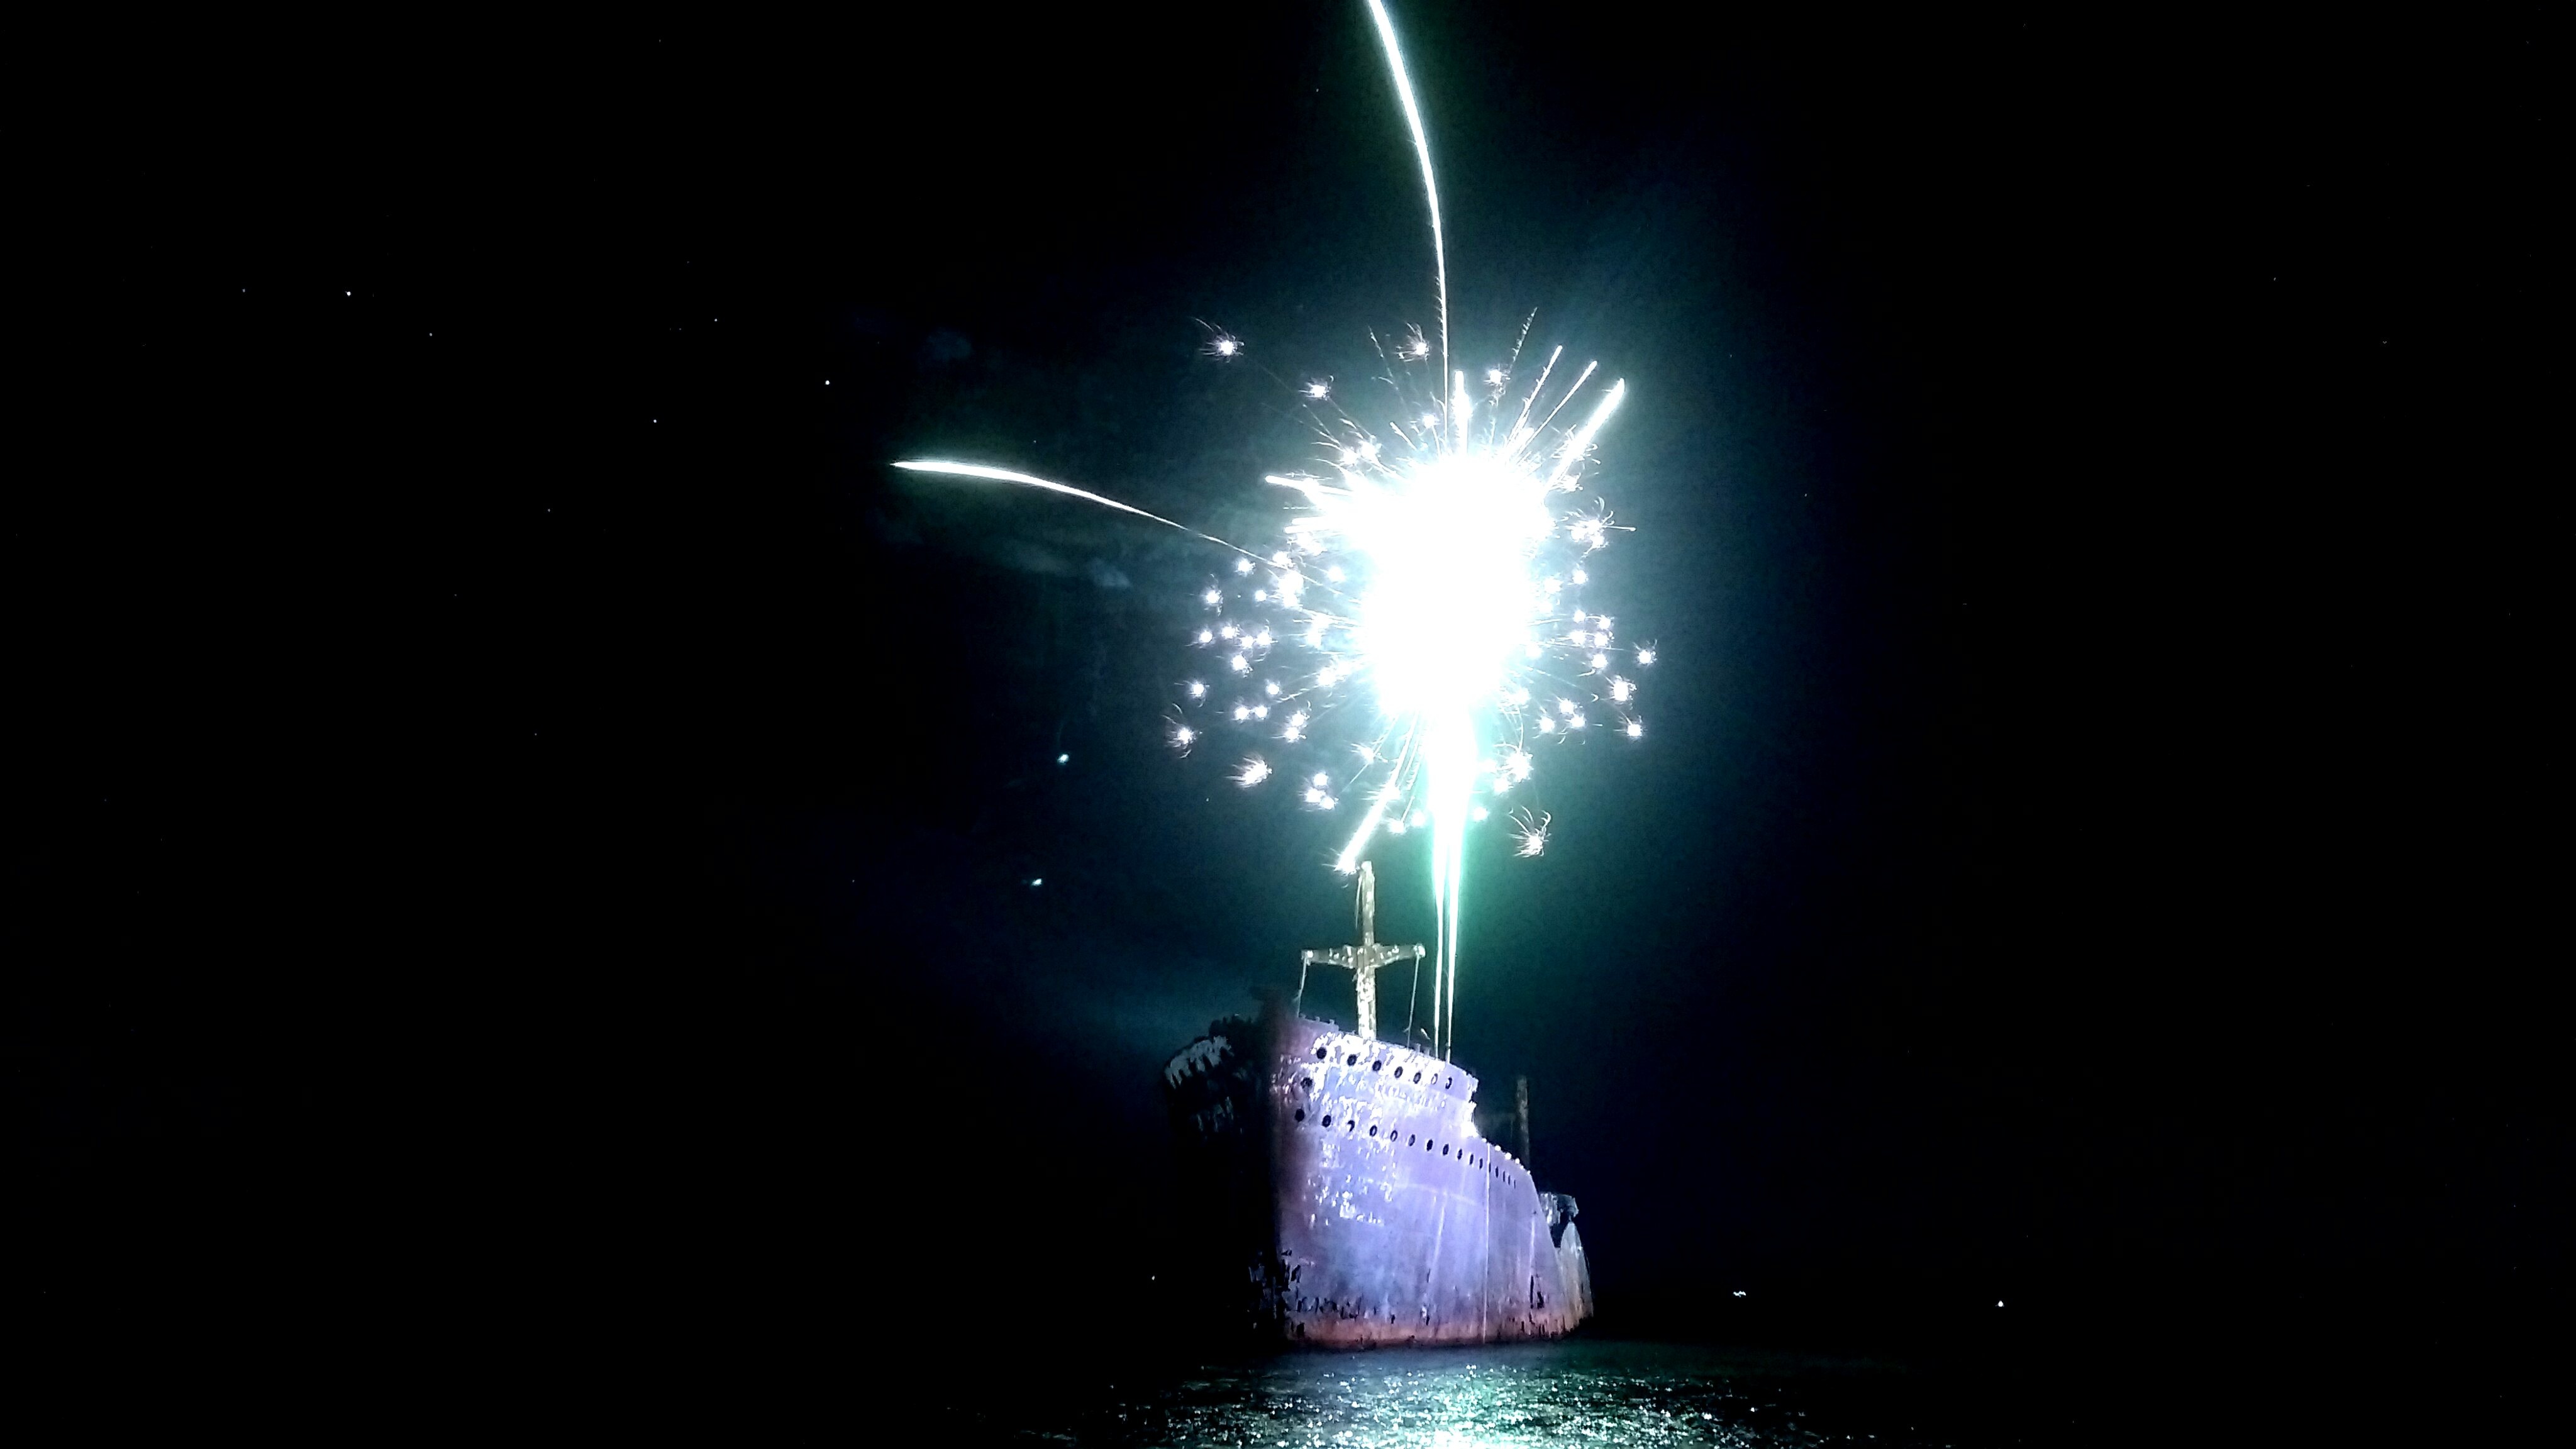
night, recreation, sparkler, fireworks, outdoor recreation